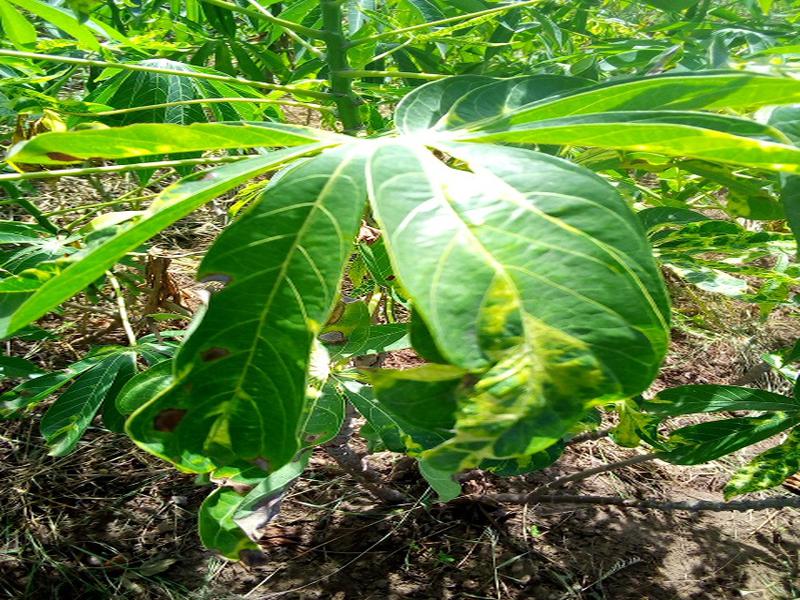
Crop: cassava
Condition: mosaic_disease